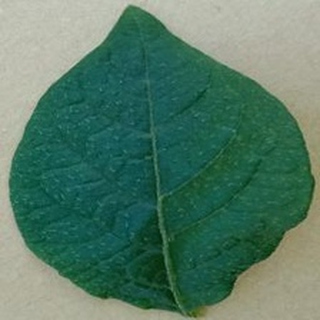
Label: healthy_potato